Ramesses VI

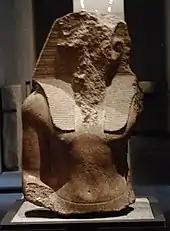
Upper part of the statue of an Egyptian pharaohs, its face acked off.

At some point in his reign, a cult statue of Ramesses VI was installed in a shrine of Ramesses II in the temple of Hathor of Deir el-Medina. The statue was called "Lord of the Two Lands, Nebmaatre Meryamun, Son of Re, Lord of Crowns, Ramesses Amunherkhepeshef Divine Ruler of Iunu, Beloved like Amun".